Pete 'n' Tillie

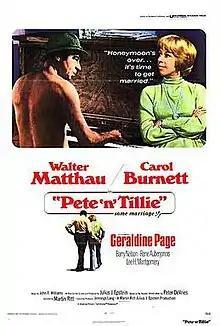
Theatrical poster

Pete 'n' Tillie is a 1972 American comedy-drama film directed by Martin Ritt and starring Walter Matthau and Carol Burnett. Its advertising tagline was: "Honeymoon's over. It's time to get married."